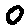
Label: 0